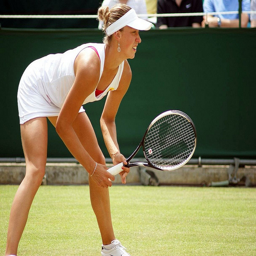
A sexy blonde bent over on top of a tennis court holding a racquet.
a female tennis player waiting for the serve
A woman tennis player in white is in position.
A tennis player in a white dress waiting for the ball.
A woman in white dress playing a game of tennis.